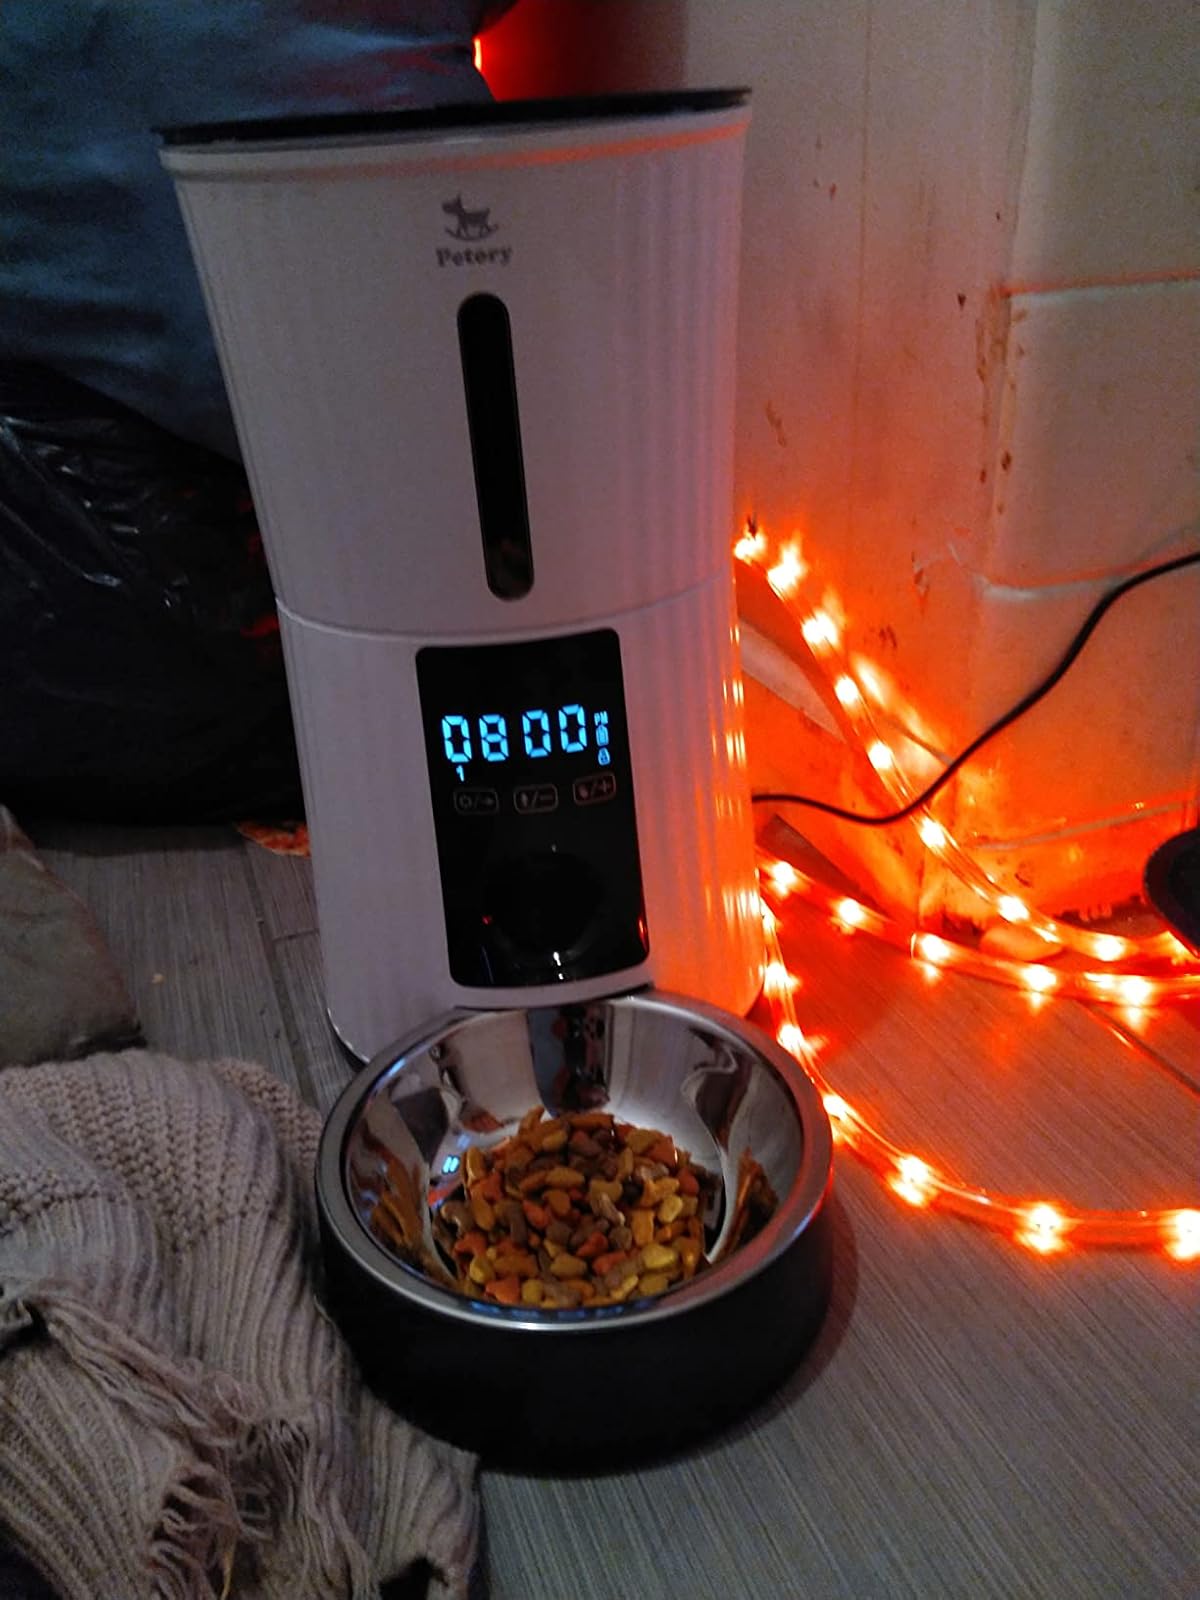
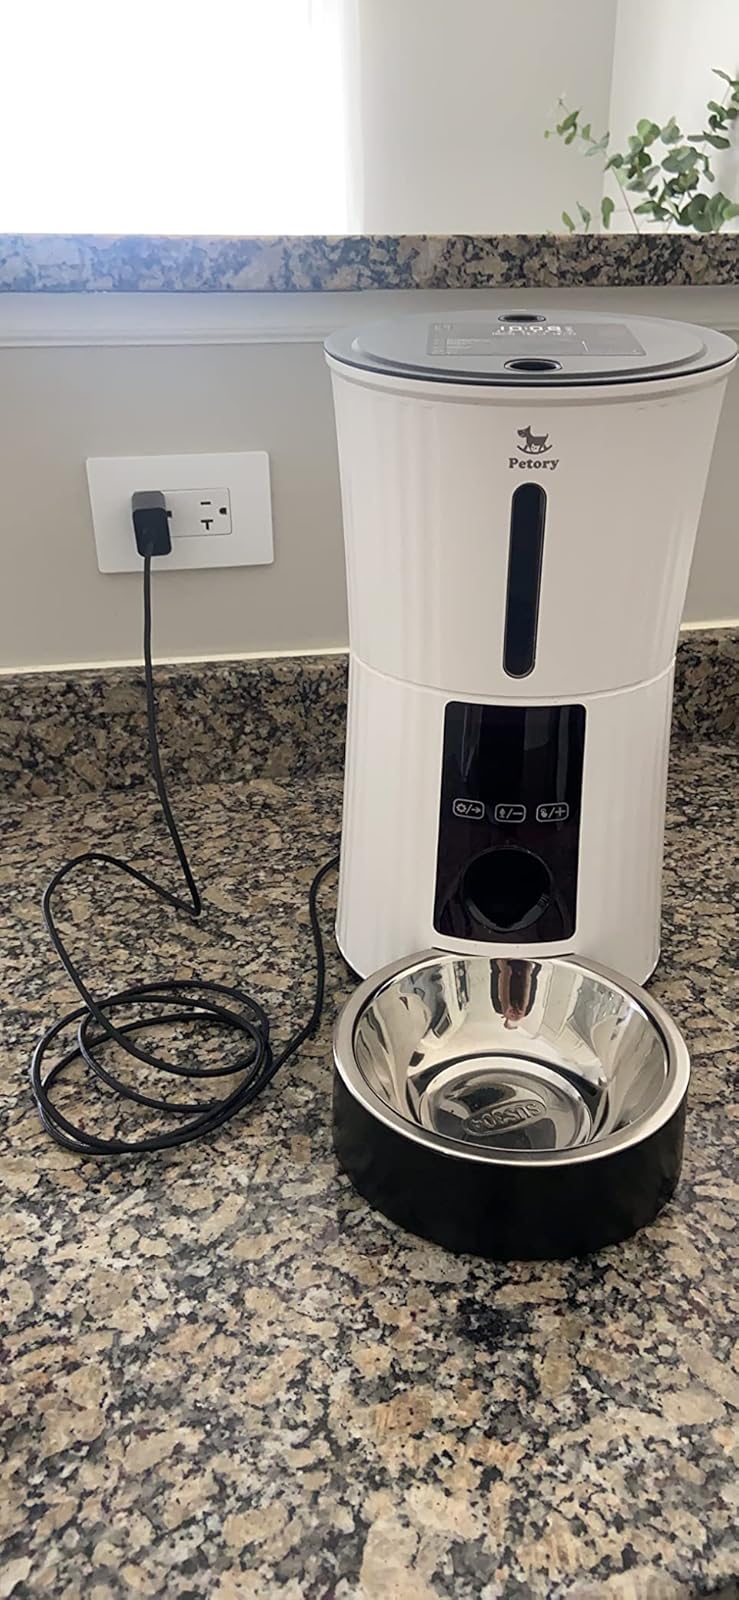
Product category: items_feeder
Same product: yes